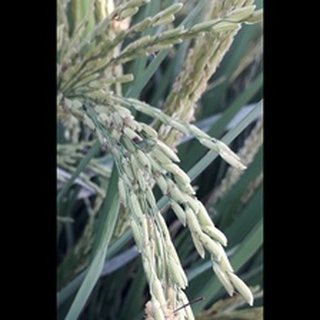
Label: healthy_rice